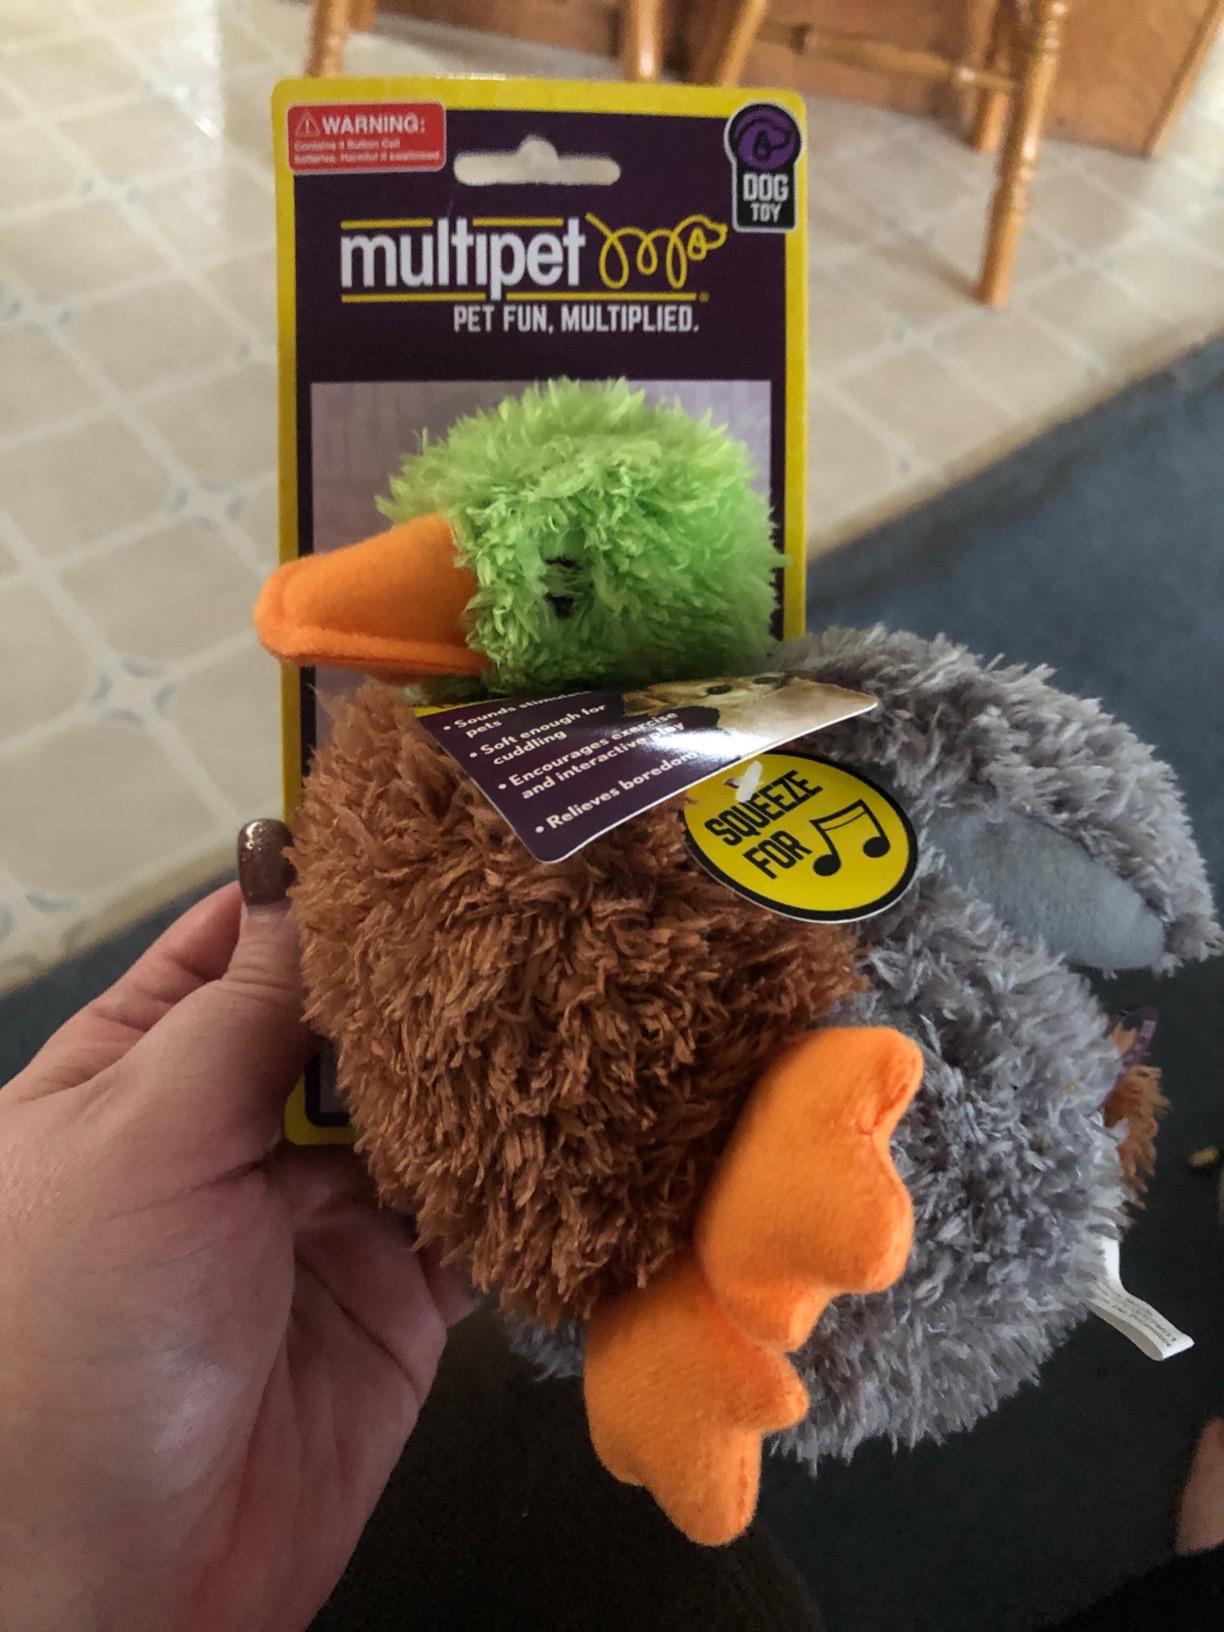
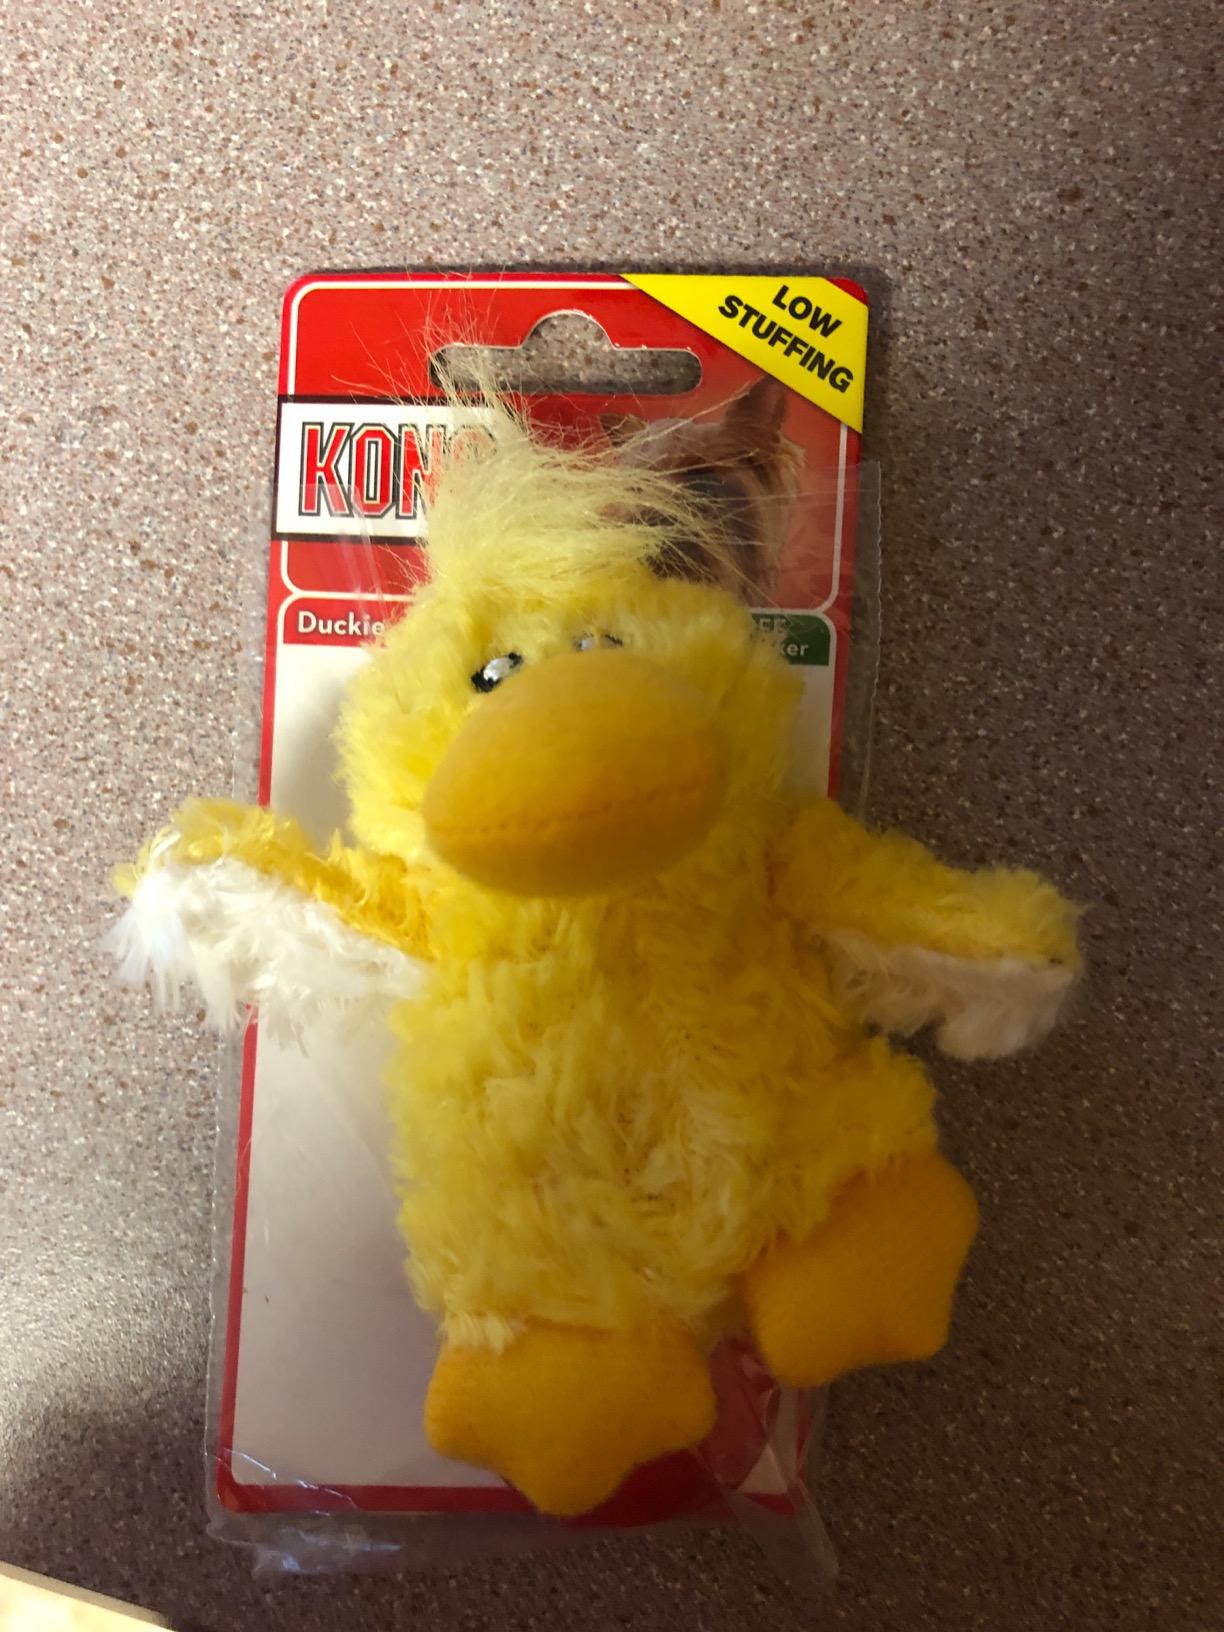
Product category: items_toy
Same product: no